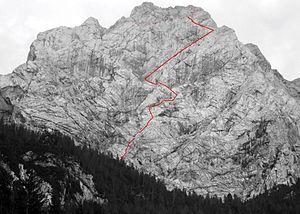
Vue de la face nord du Ojstrica depuis le refuge à Klemenča jama. Le trait est la voie ""Ogrin-Omersa"". Cette voie fut ouverte par France Ogrin et Igor Omersa en 1931. La cotation UIAA est V-. La voie est haute de 450 m et comporte une vingtaine de longueurs de corde. &gt
L'Ojstrica est un sommet des Alpes culminant à 2 350 mètres d'altitude dans la partie orientale des Alpes kamniques en Slovénie, et dont la forme pyramidale est reconnaissable de loin.